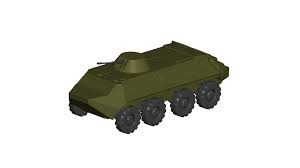
Label: BTR-60